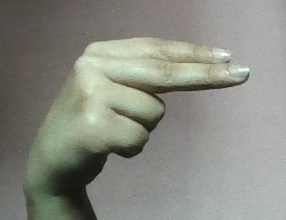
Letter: ain